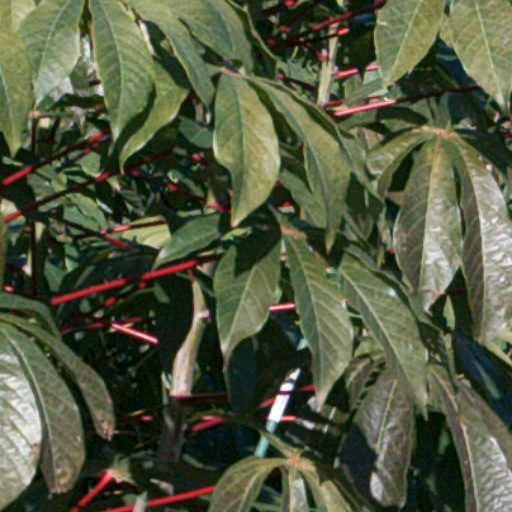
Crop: cassava